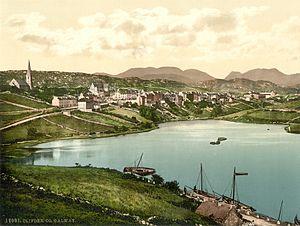
John George Phillips, dit Jack Phillips, est un radiotélégraphiste britannique. Passionné de télégraphie dès sa jeunesse, il suit des cours à l'école Marconi de Liverpool, puis, son diplôme en main, s’engage sur les paquebots en tant qu’opérateur radio. Après avoir servi sur des grands bâtiments comme le Lusitania et le Mauretania, Phillips est envoyé durant plusieurs années à la toute nouvelle station radio de Clifden, en Irlande.